Parties in the European Council during 2009

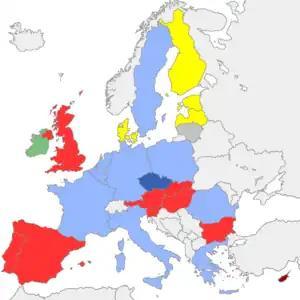
The member-states of the European Union by the European party affiliations of their leaders, as of 1 January 2009.

This article describes the party affiliations of leaders of each member-state represented in the European Council during the year 2009. The list below gives the political party that each head of government, or head of state, belongs to at the national level, as well as the European political alliance to which that national party belongs. The states are listed from most to least populous. More populous states have greater influence in the council, in accordance with the system of Qualified Majority Voting.